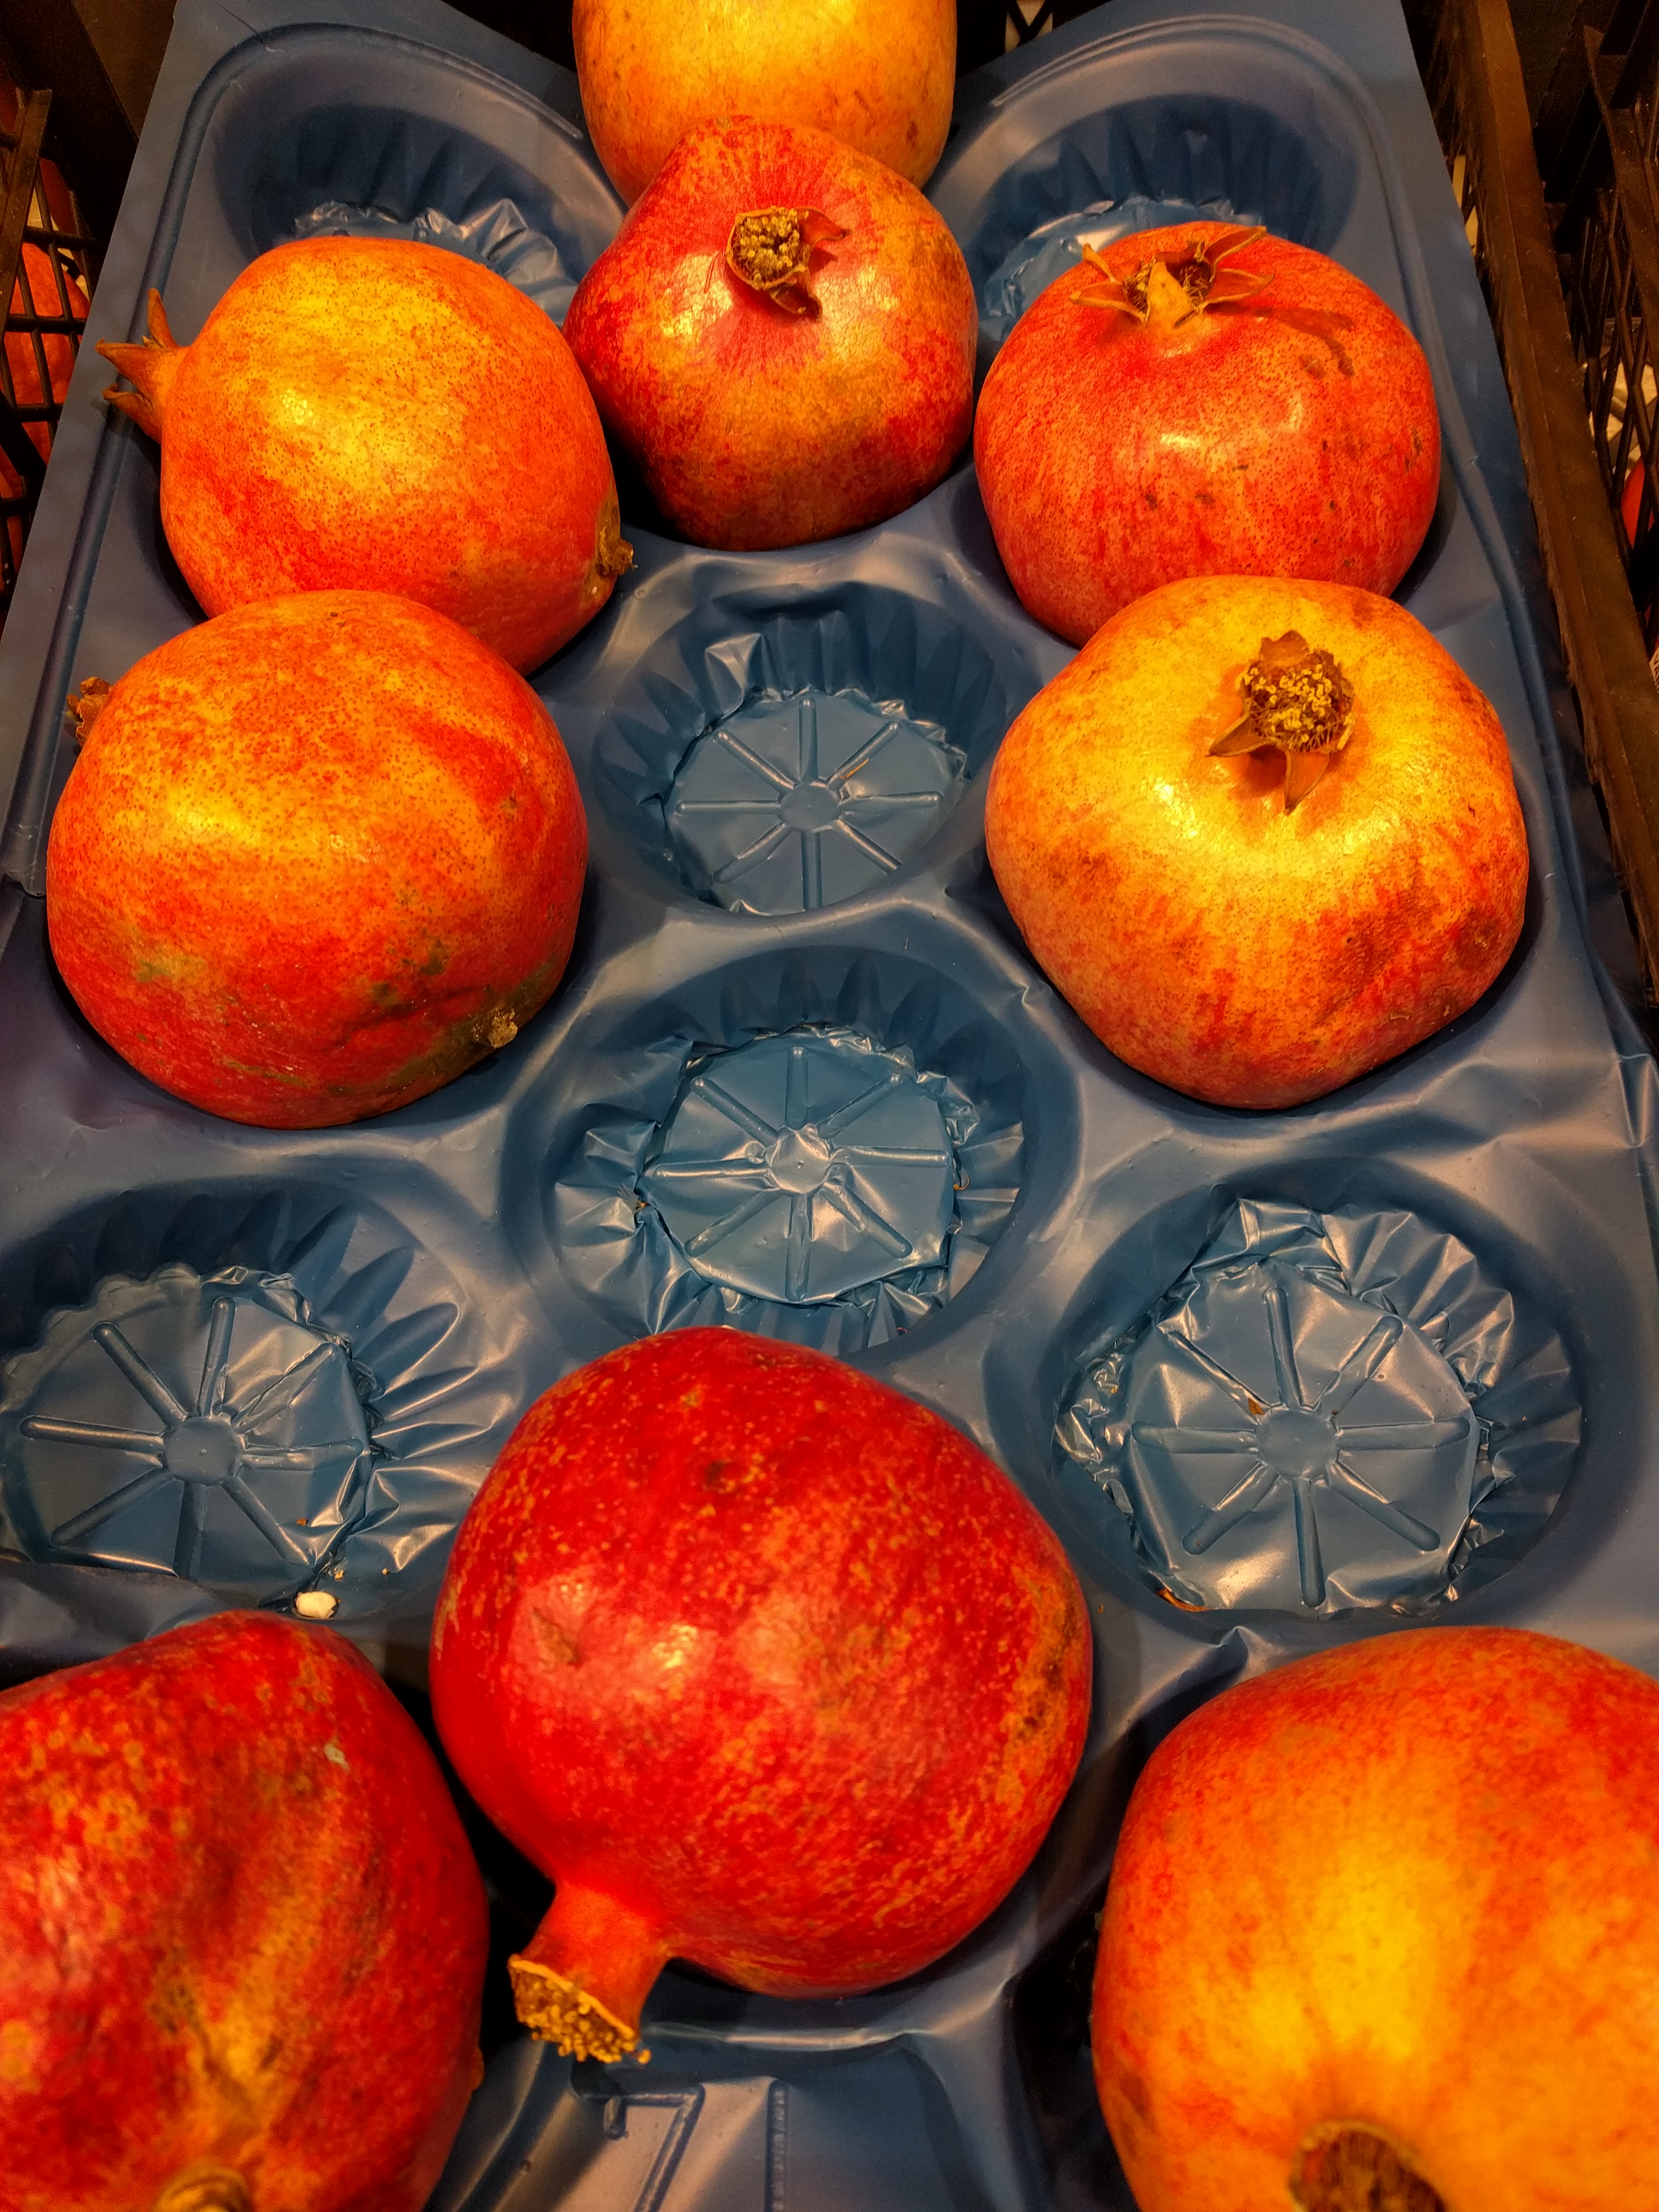
Label: generalcompost